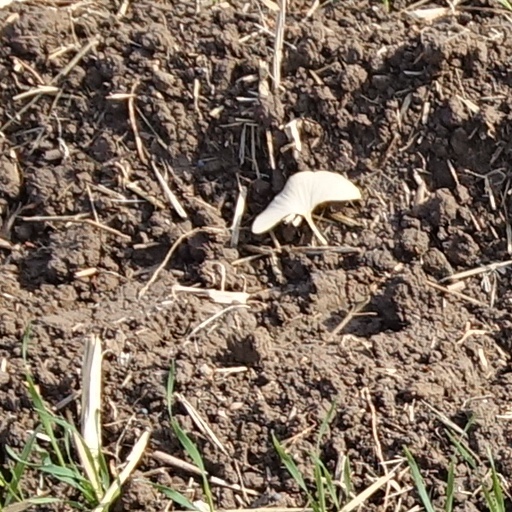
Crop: wheat